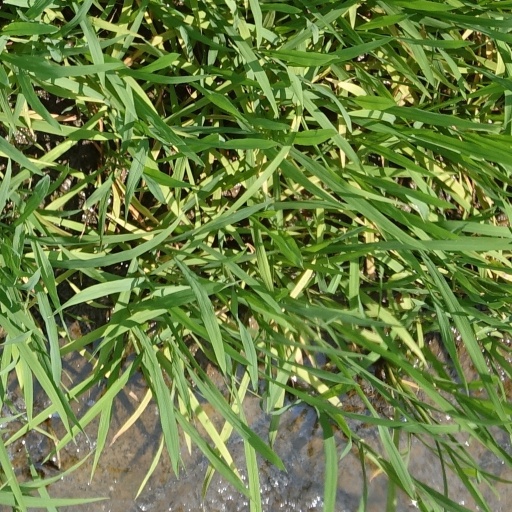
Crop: rice